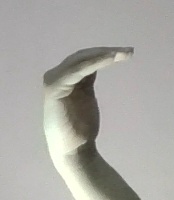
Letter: haa